Hotel Europejski

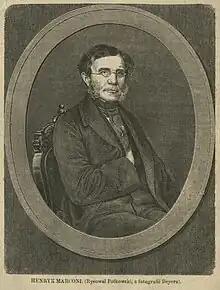
Enrico Marconi, the architect who designed the building

The building was transferred to the Orbis state tourist company in 1957 and converted back to a hotel, with Bohdan Pniewski again serving as architect, along with Bohdan Kijowicz. The resulting hotel had 260 rooms and 13 suites. It reopened to guests on July 2, 1962 as the Orbis Hotel Europejski. In 1965, The Golden Gate Quartet performed their only concert in Poland here.